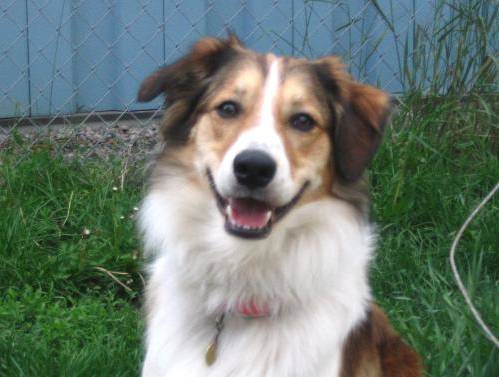
Label: dog